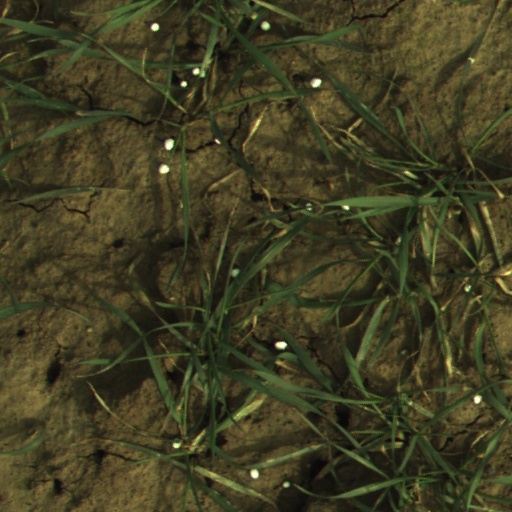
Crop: wheat